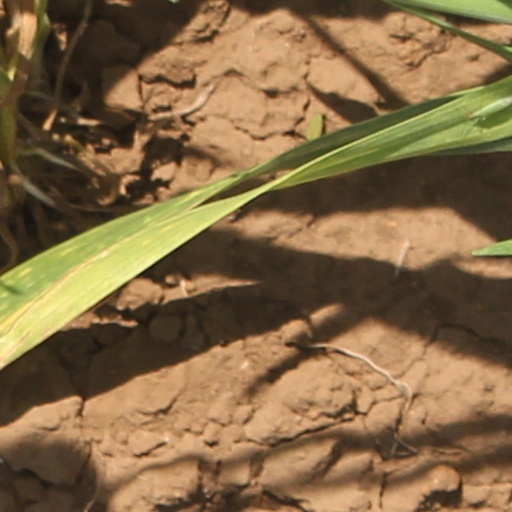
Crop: wheat